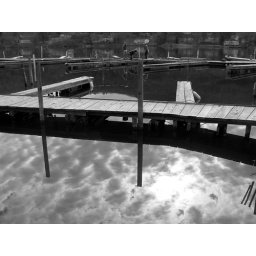
sky in lake